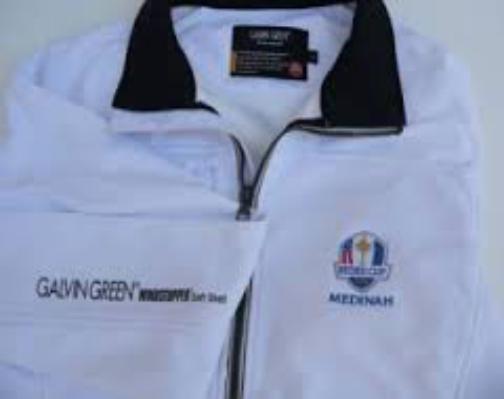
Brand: Galvin Green
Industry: Clothes